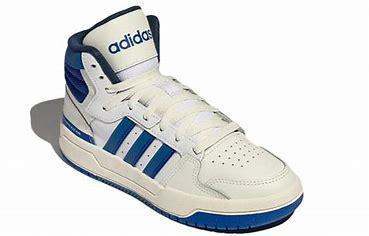
Brand: adidas
Model: NEO Entrap Mid Skate